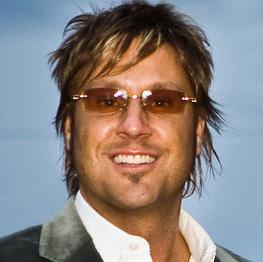
Age: 36